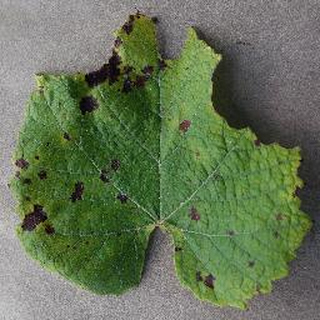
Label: grape_leaf_blight